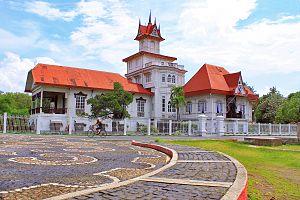
La déclaration d’indépendance des Philippines a été proclamée le 12 juin 1898 par Emilio Aguinaldo à Cavite El Viejo dans la province de Cavite. L’acte d’indépendance écrit en espagnol a été ratifié le 29 septembre 1898 par le congrès de Malolos. Elle ouvre la voie à l’instauration de la Première République des Philippines après près de trois siècles de colonisation espagnole. Toutefois, cette première période d’indépendance ne dure que peu de temps, les États-Unis conquérant et colonisant l’archipel à partir de 1901.